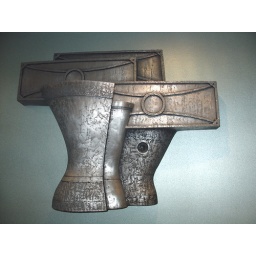
I was commissioned to create this wall sculpture by Neptune Shipping for their Sydney office